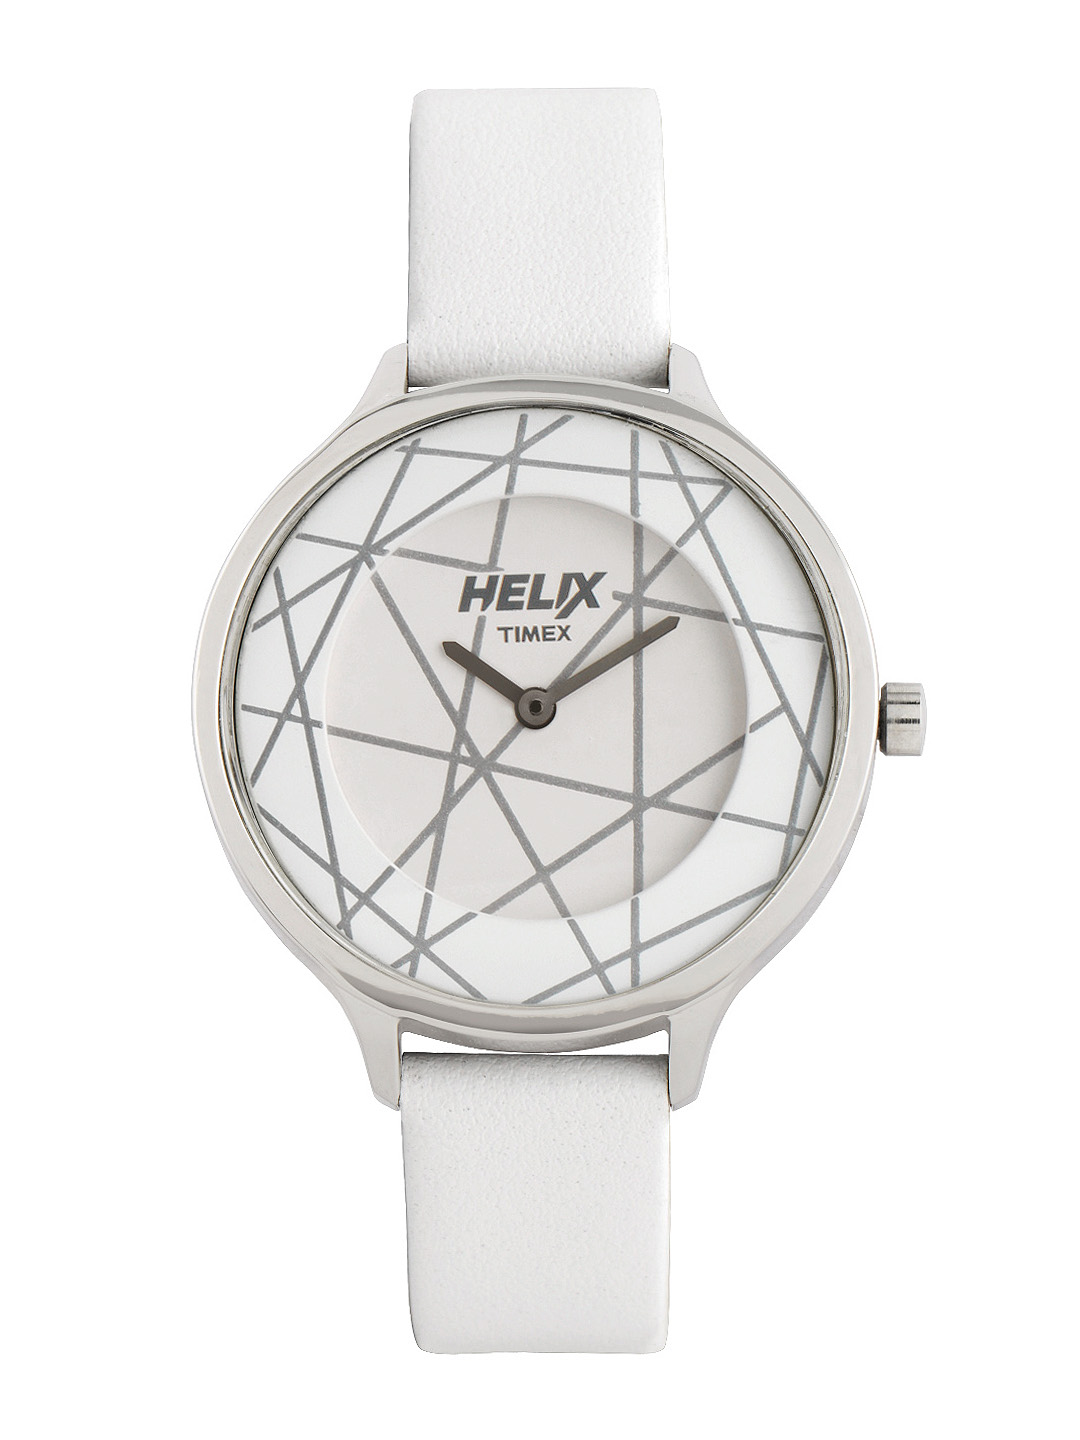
Timex Helix Women White Dial Watch
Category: Accessories / Watches / Watches
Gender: Women
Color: White
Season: Winter 2016
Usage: Casual